Codablock

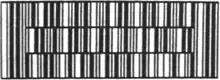
Codablock A barcode example

Codablock is a family of stacked 1D barcodes (Codablock A. Codablock F, Codablock 256) which was invented in Identcode Systeme GmbH in Germany in 1989 by Heinrich Oehlmann. Codablock barcodes are based on stacked Code 39 and Code 128 symbologies and have some advantages of 2D barcodes.